COVID-19 pandemic in the Australian Capital Territory

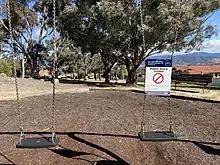
A closed playground in August 2021

On 31 January 2021, Federal politicians flying in from Western Australia had to quarantine for five days when a sudden lockdown was declared in Perth and two adjoining regions. Parliament was scheduled to resume on 2 February.